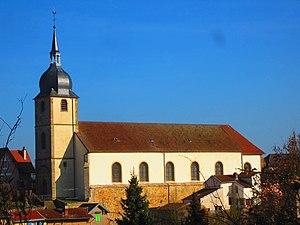
Deneuvre eglise
Deneuvre est une commune française située dans le département de Meurthe-et-Moselle en région Grand Est.